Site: brandenburg
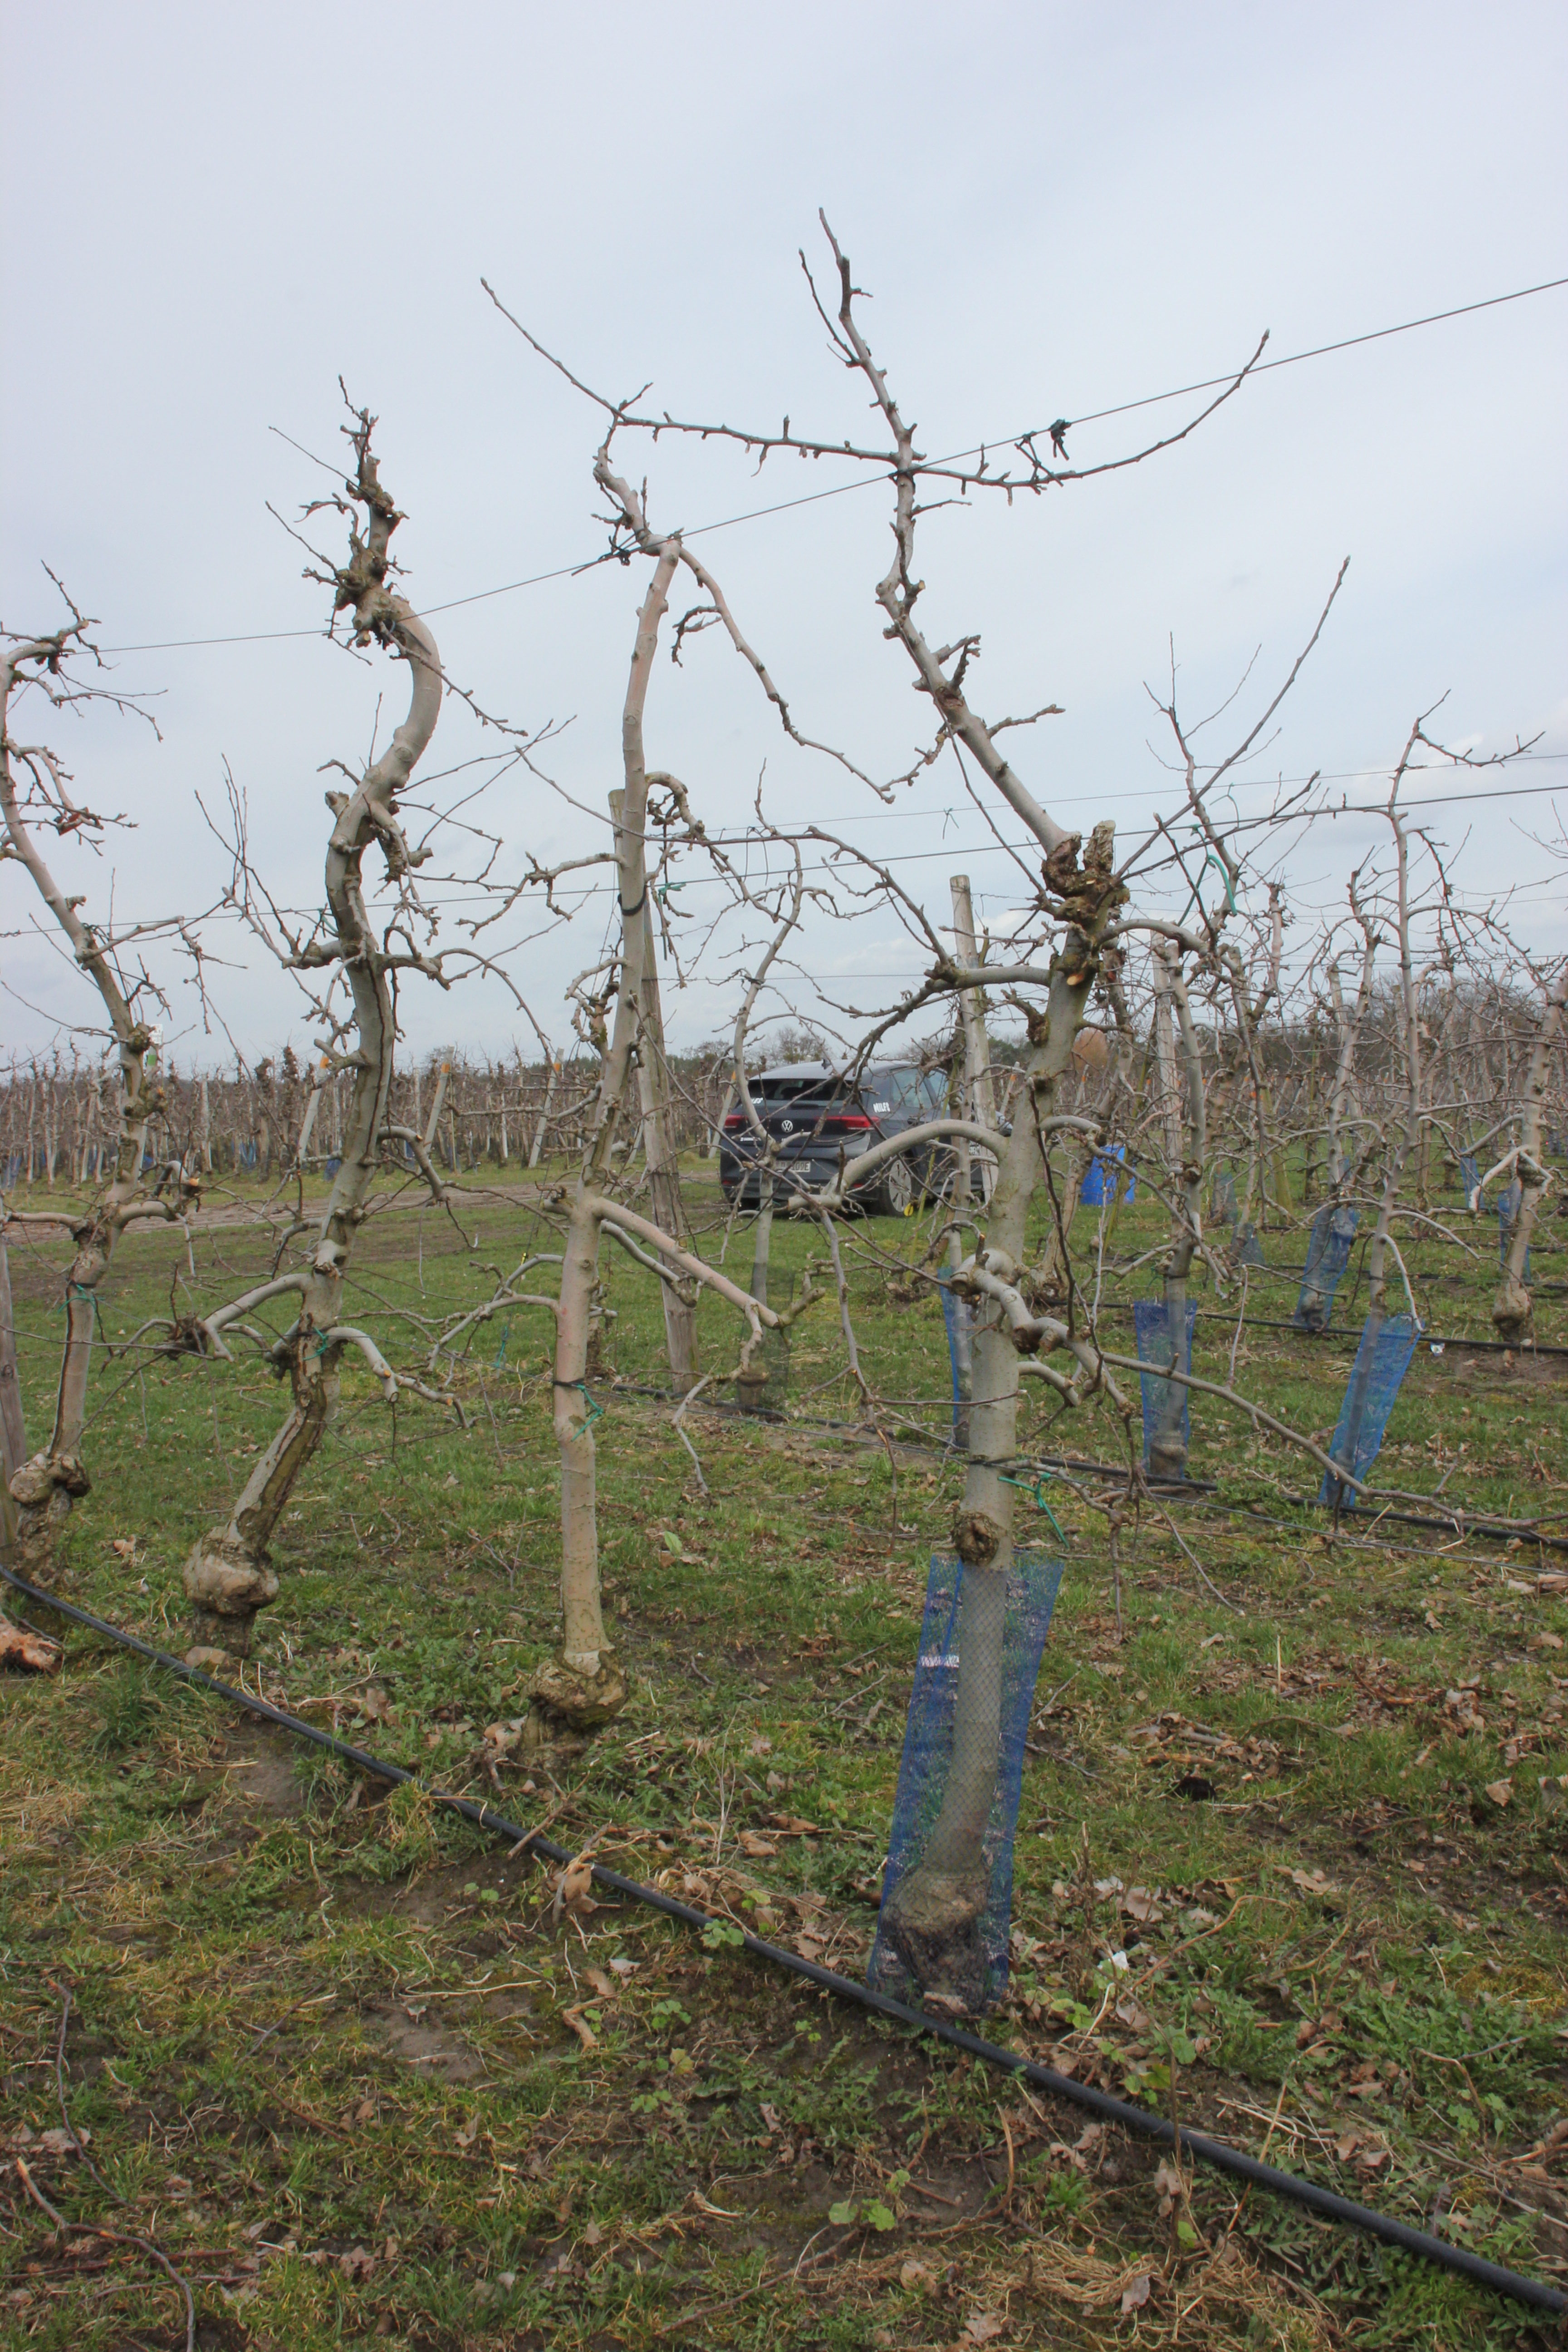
Growth stage (BBCH 01): Bud development